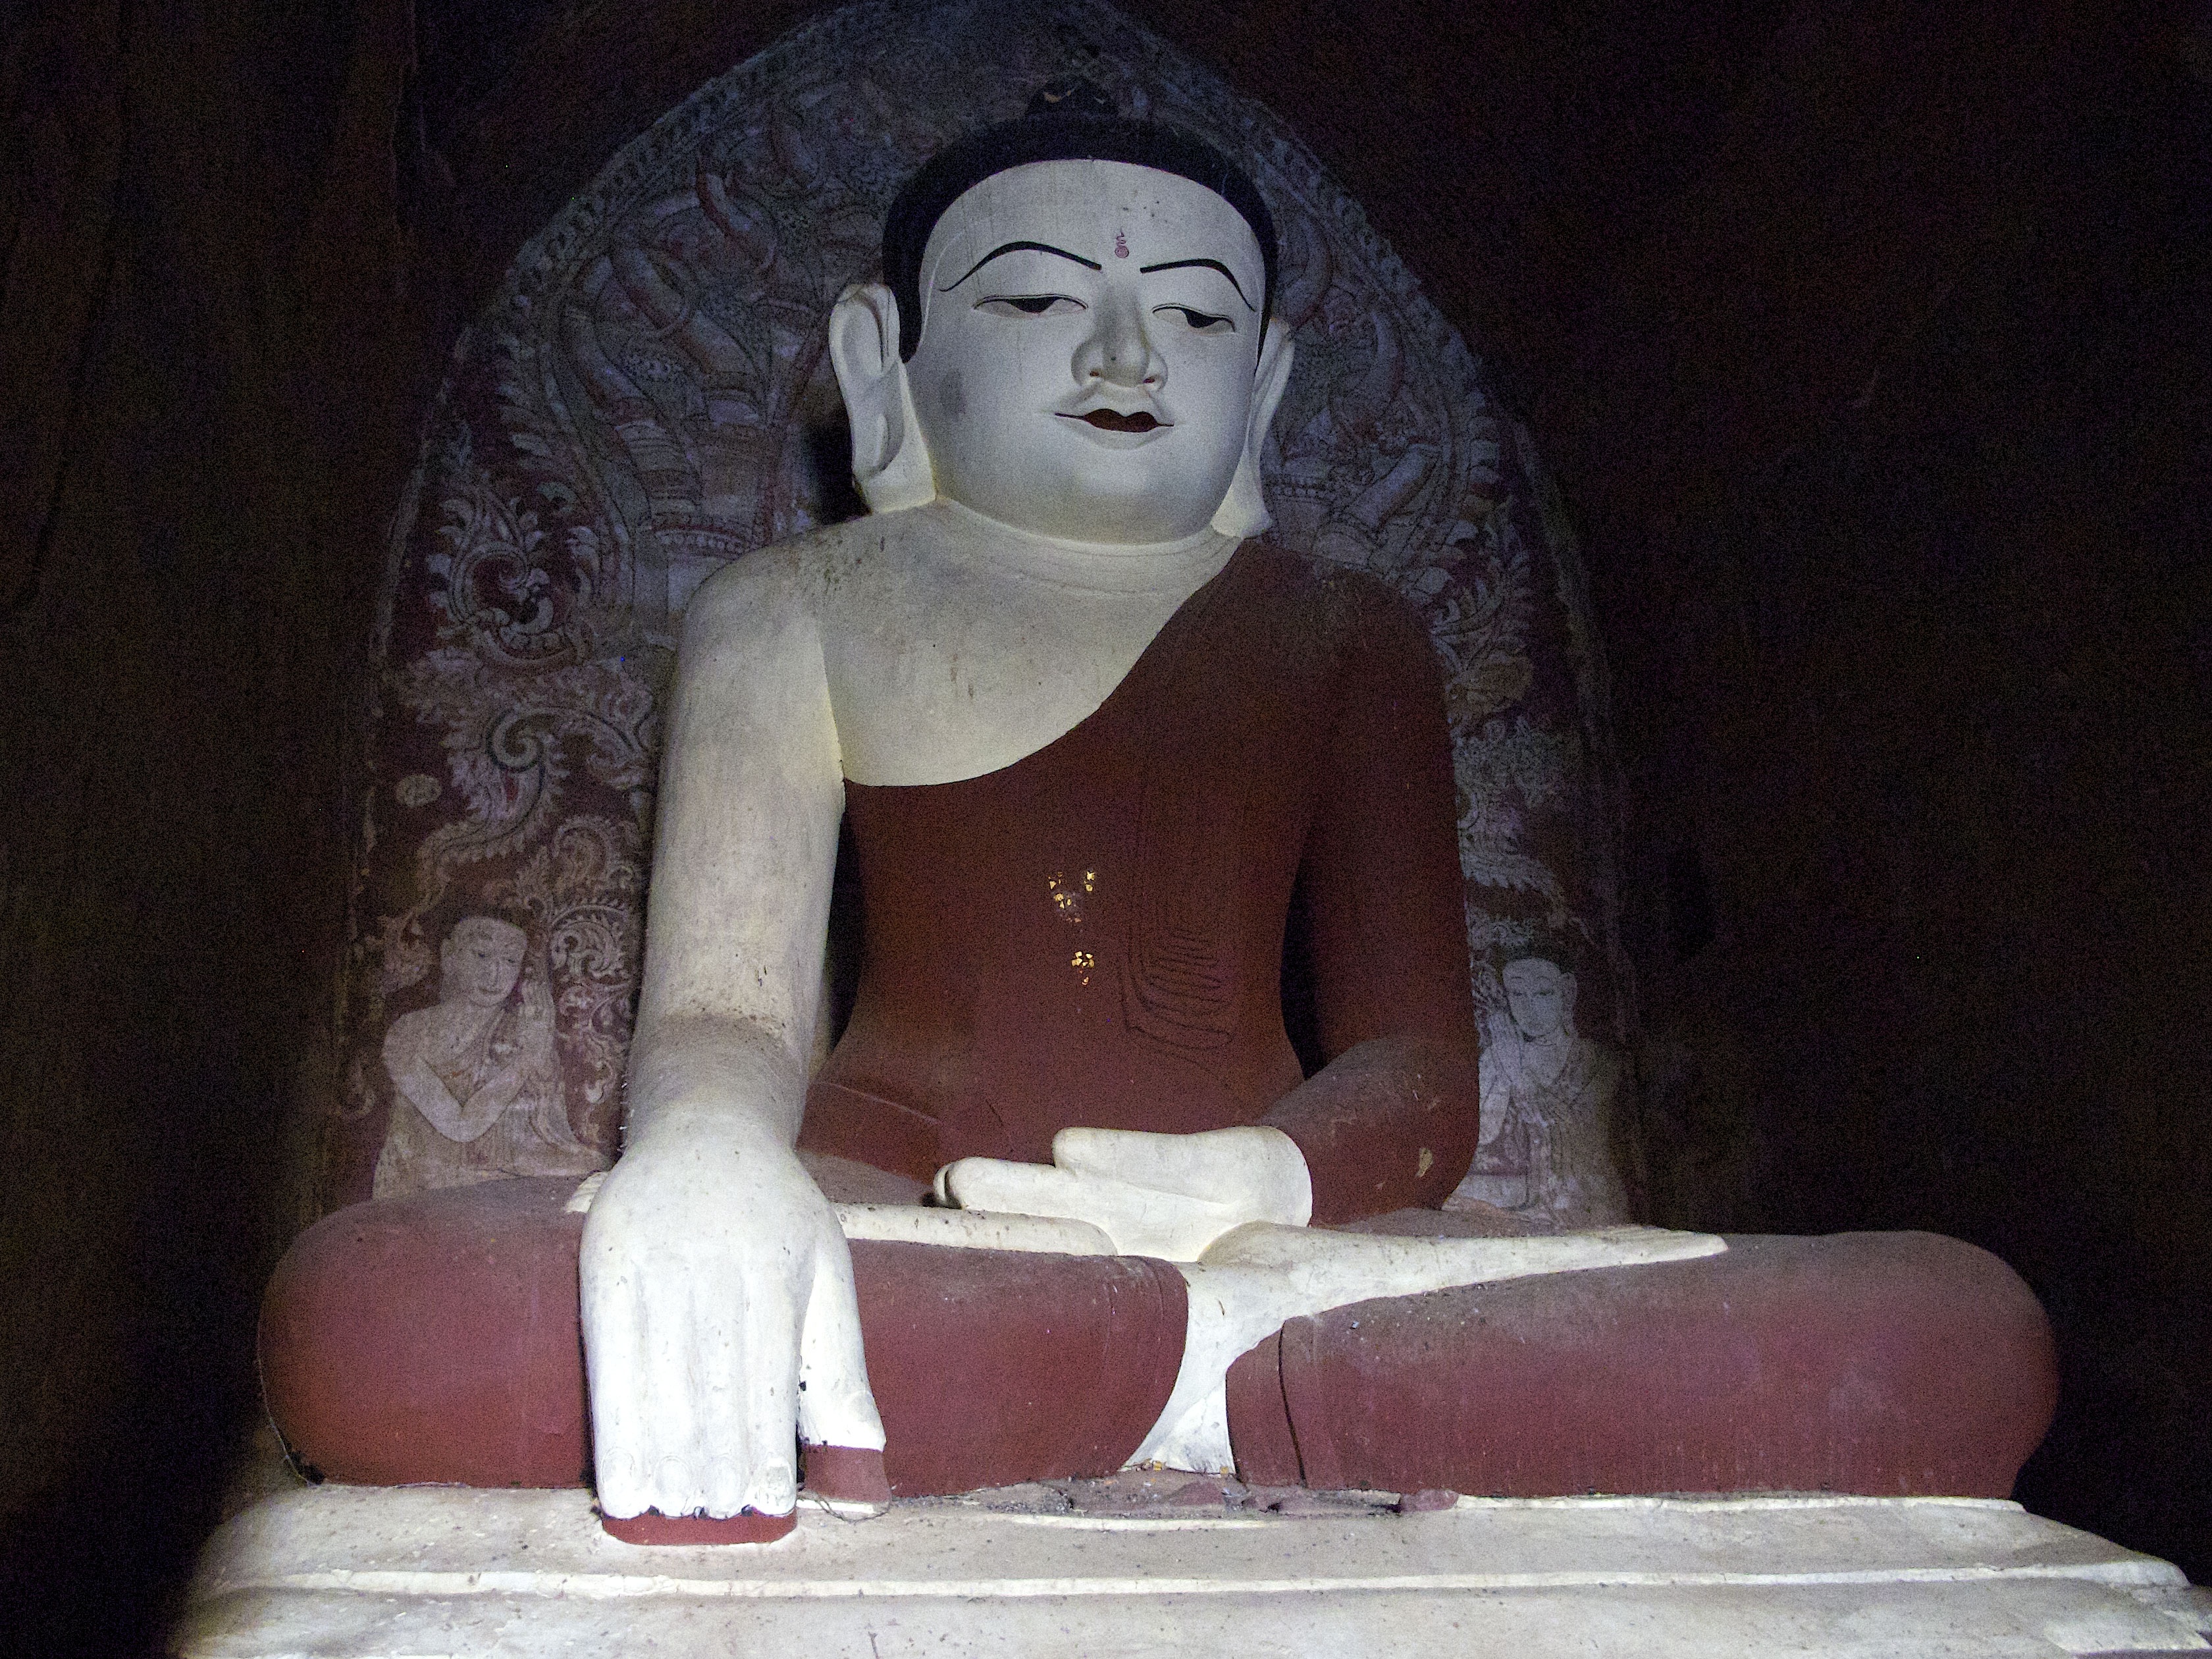
monument, statue, red, sitting, sculpture, art, temple, buddha, image, carving, burma, bagan, fictional character, gautama buddha, ancient history, human positions